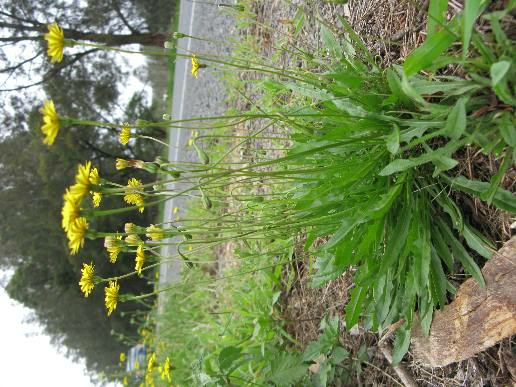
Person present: No